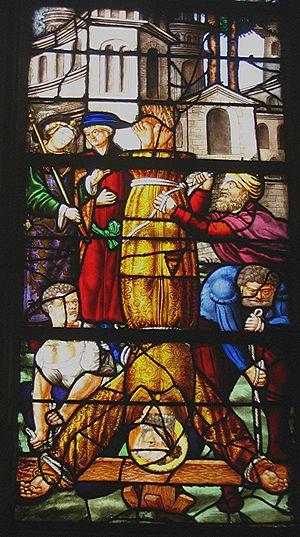
Vitrail de la baie 6, 4e lancette: crucifiement de saint Pierre, vers 1530-1540 (Les vitraux de Haute-Normandie, Éditions du CNRS, Paris 2001, p. 99, ISBN 2-271-05548-2) This object is classé Monument Historique in the base Palissy, database of the French furniture patrimony of the French ministry of culture,
Le crucifiement ou la crucifixion est une ancienne méthode d'exécution consistant à placer le supplicié sur une croix, un support en forme de T ou un arbre et à l'attacher par divers moyens. Il existe plusieurs variantes du supplice que l'on retrouve à différentes périodes et dans différentes civilisations.